Burleigh (Ellicott City, Maryland)

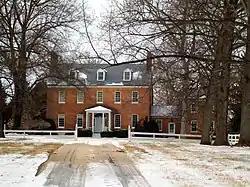
Burleigh, January 2011

Burleigh, also known as Burleigh Manor or Hammonds Inheritance, is a historic home located at Ellicott City, Maryland, United States, built on a estate. It is a Federal-style brick dwelling built between 1797 and 1810, laid in Flemish bond. Based on the 1798 Tax assessment of the Elkridge Hundred, the original manor house started as a one-story frame building 24 by 18 foot in size. Also on the landscaped grounds are a 1720 stone smokehouse; a much-altered log, stone, and frame "gatehouse" or "cottage," built in 1820 as a workhouse for slaves and another log outbuilding, as well as an early-20th century bathhouse, 1941 swimming pool, and tennis court. Portions of the estate once included the old Annapolis Road which served the property until the construction of Centennial Lane to connect Clarksville to Ellicott City in 1876.